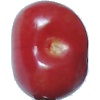
Label: Cherry 2